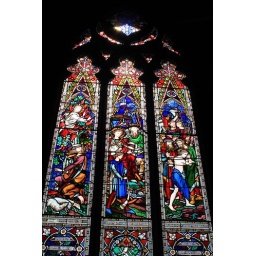
Stained glass window in St Salvator's Chapel, St Andrews